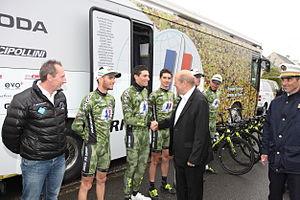
Tour de Bretagne, étape de Liffré le 1er mai 2015, Jean-Yves Le Drian rend visite à l'équipe de l'Armée de Terre avant l'épreuve
Jean-Yves Le Drian, né le 30 juin 1947 à Lorient, est un homme politique français.